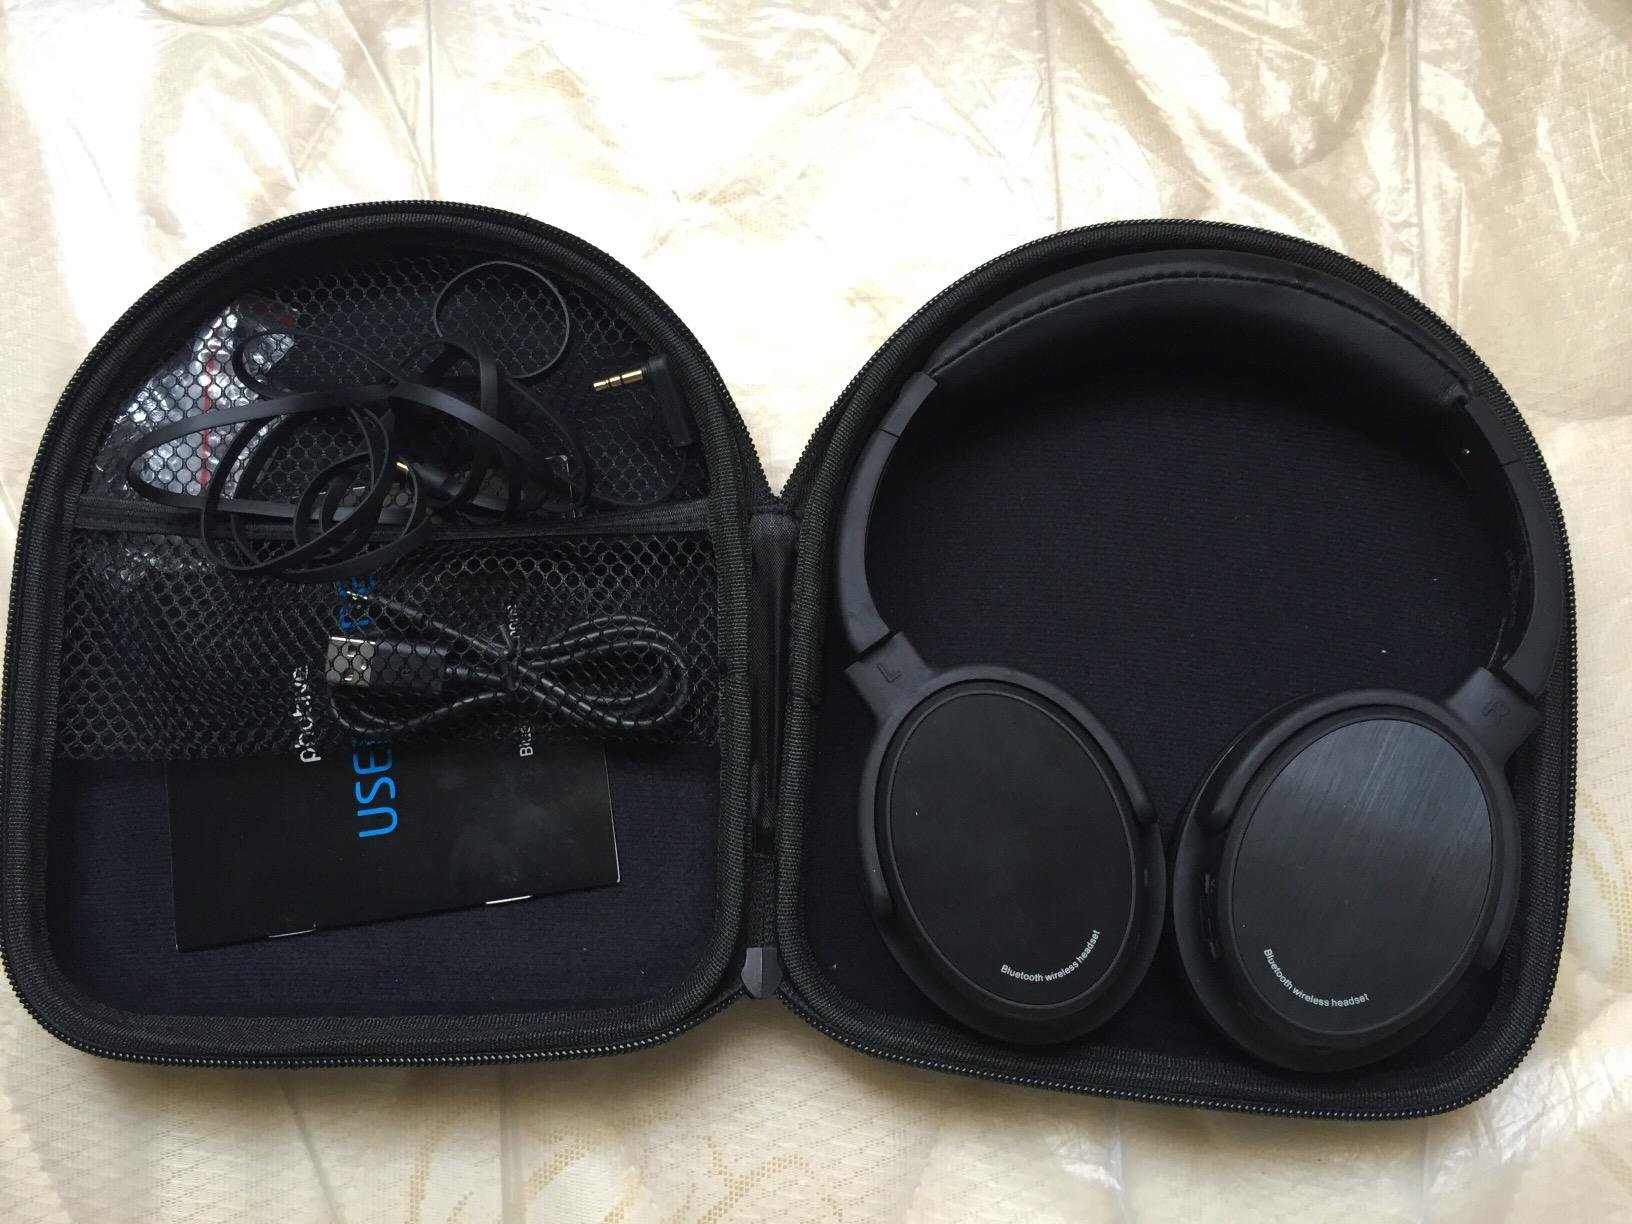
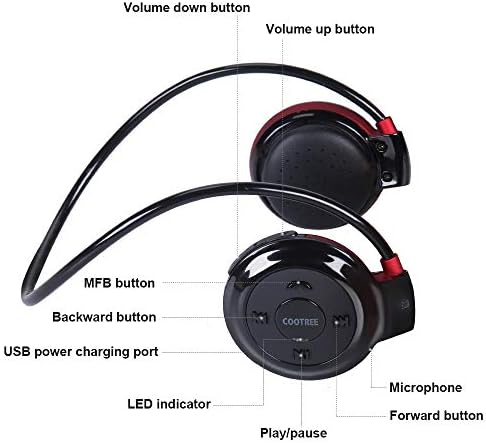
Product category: headphones
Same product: no